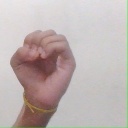
अक्षर: ऊ